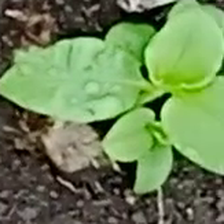
Weed species: Lamber_Quarter_plant(Chenopodium )